Big Gay Ice Cream

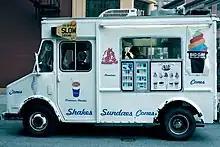
The Big Gay Ice Cream Truck

Big Gay Ice Cream (BGIC) is a New York City–based company that started with an ice cream truck. At the company’s peak they operated four storefronts in New York City and one in Philadelphia. Co-founded by Doug Quint and Bryan Petroff, BGIC specializes in soft-serve ice cream cones, cups, and novelties with a menu of unique and unusual flavors and toppings. BGIC was part of a wider trend of gourmet and upscale food trucks popular in the United States.